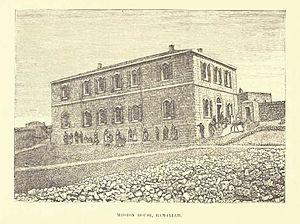
Ramallah au Palestine